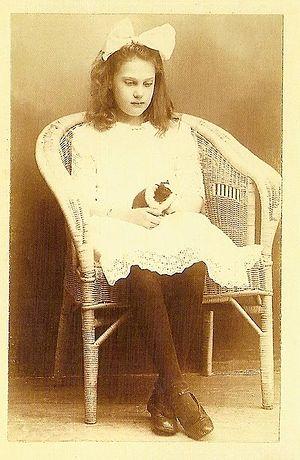
Vera Constantinovna de Russie, née le 24 avril 1906 à Pavlovsk et décédée le 11 janvier 2001 à New York, fut une princesse impériale de Russie et membre de la Maison de Holstein-Gottorp-Romanov.
La liste des grandes-duchesses et des princesses de Russie regroupe les descendantes en ligne agnatique des empereurs de Russie ainsi que les épouses de leurs descendants mâles.